List of artists who have covered Van Morrison songs

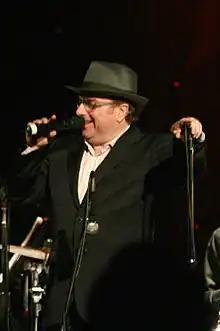

Van Morrison (born George Ivan Morrison on 31 August 1945) is a Northern Irish singer-songwriter who has been a professional musician since 1960. He has won six Grammy Awards and was inducted into the Songwriter's Hall of Fame in 2003. Morrison began to write and record his first original songs while frontman for the band Them and in the years since has written hundreds of songs, many of them covered by popular and major artists.